Fraternity Row (film)

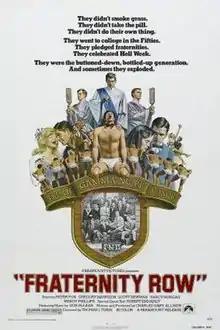

Fraternity Row is a 1977 American drama film portraying life in a 1950s fraternity at a fictional college.